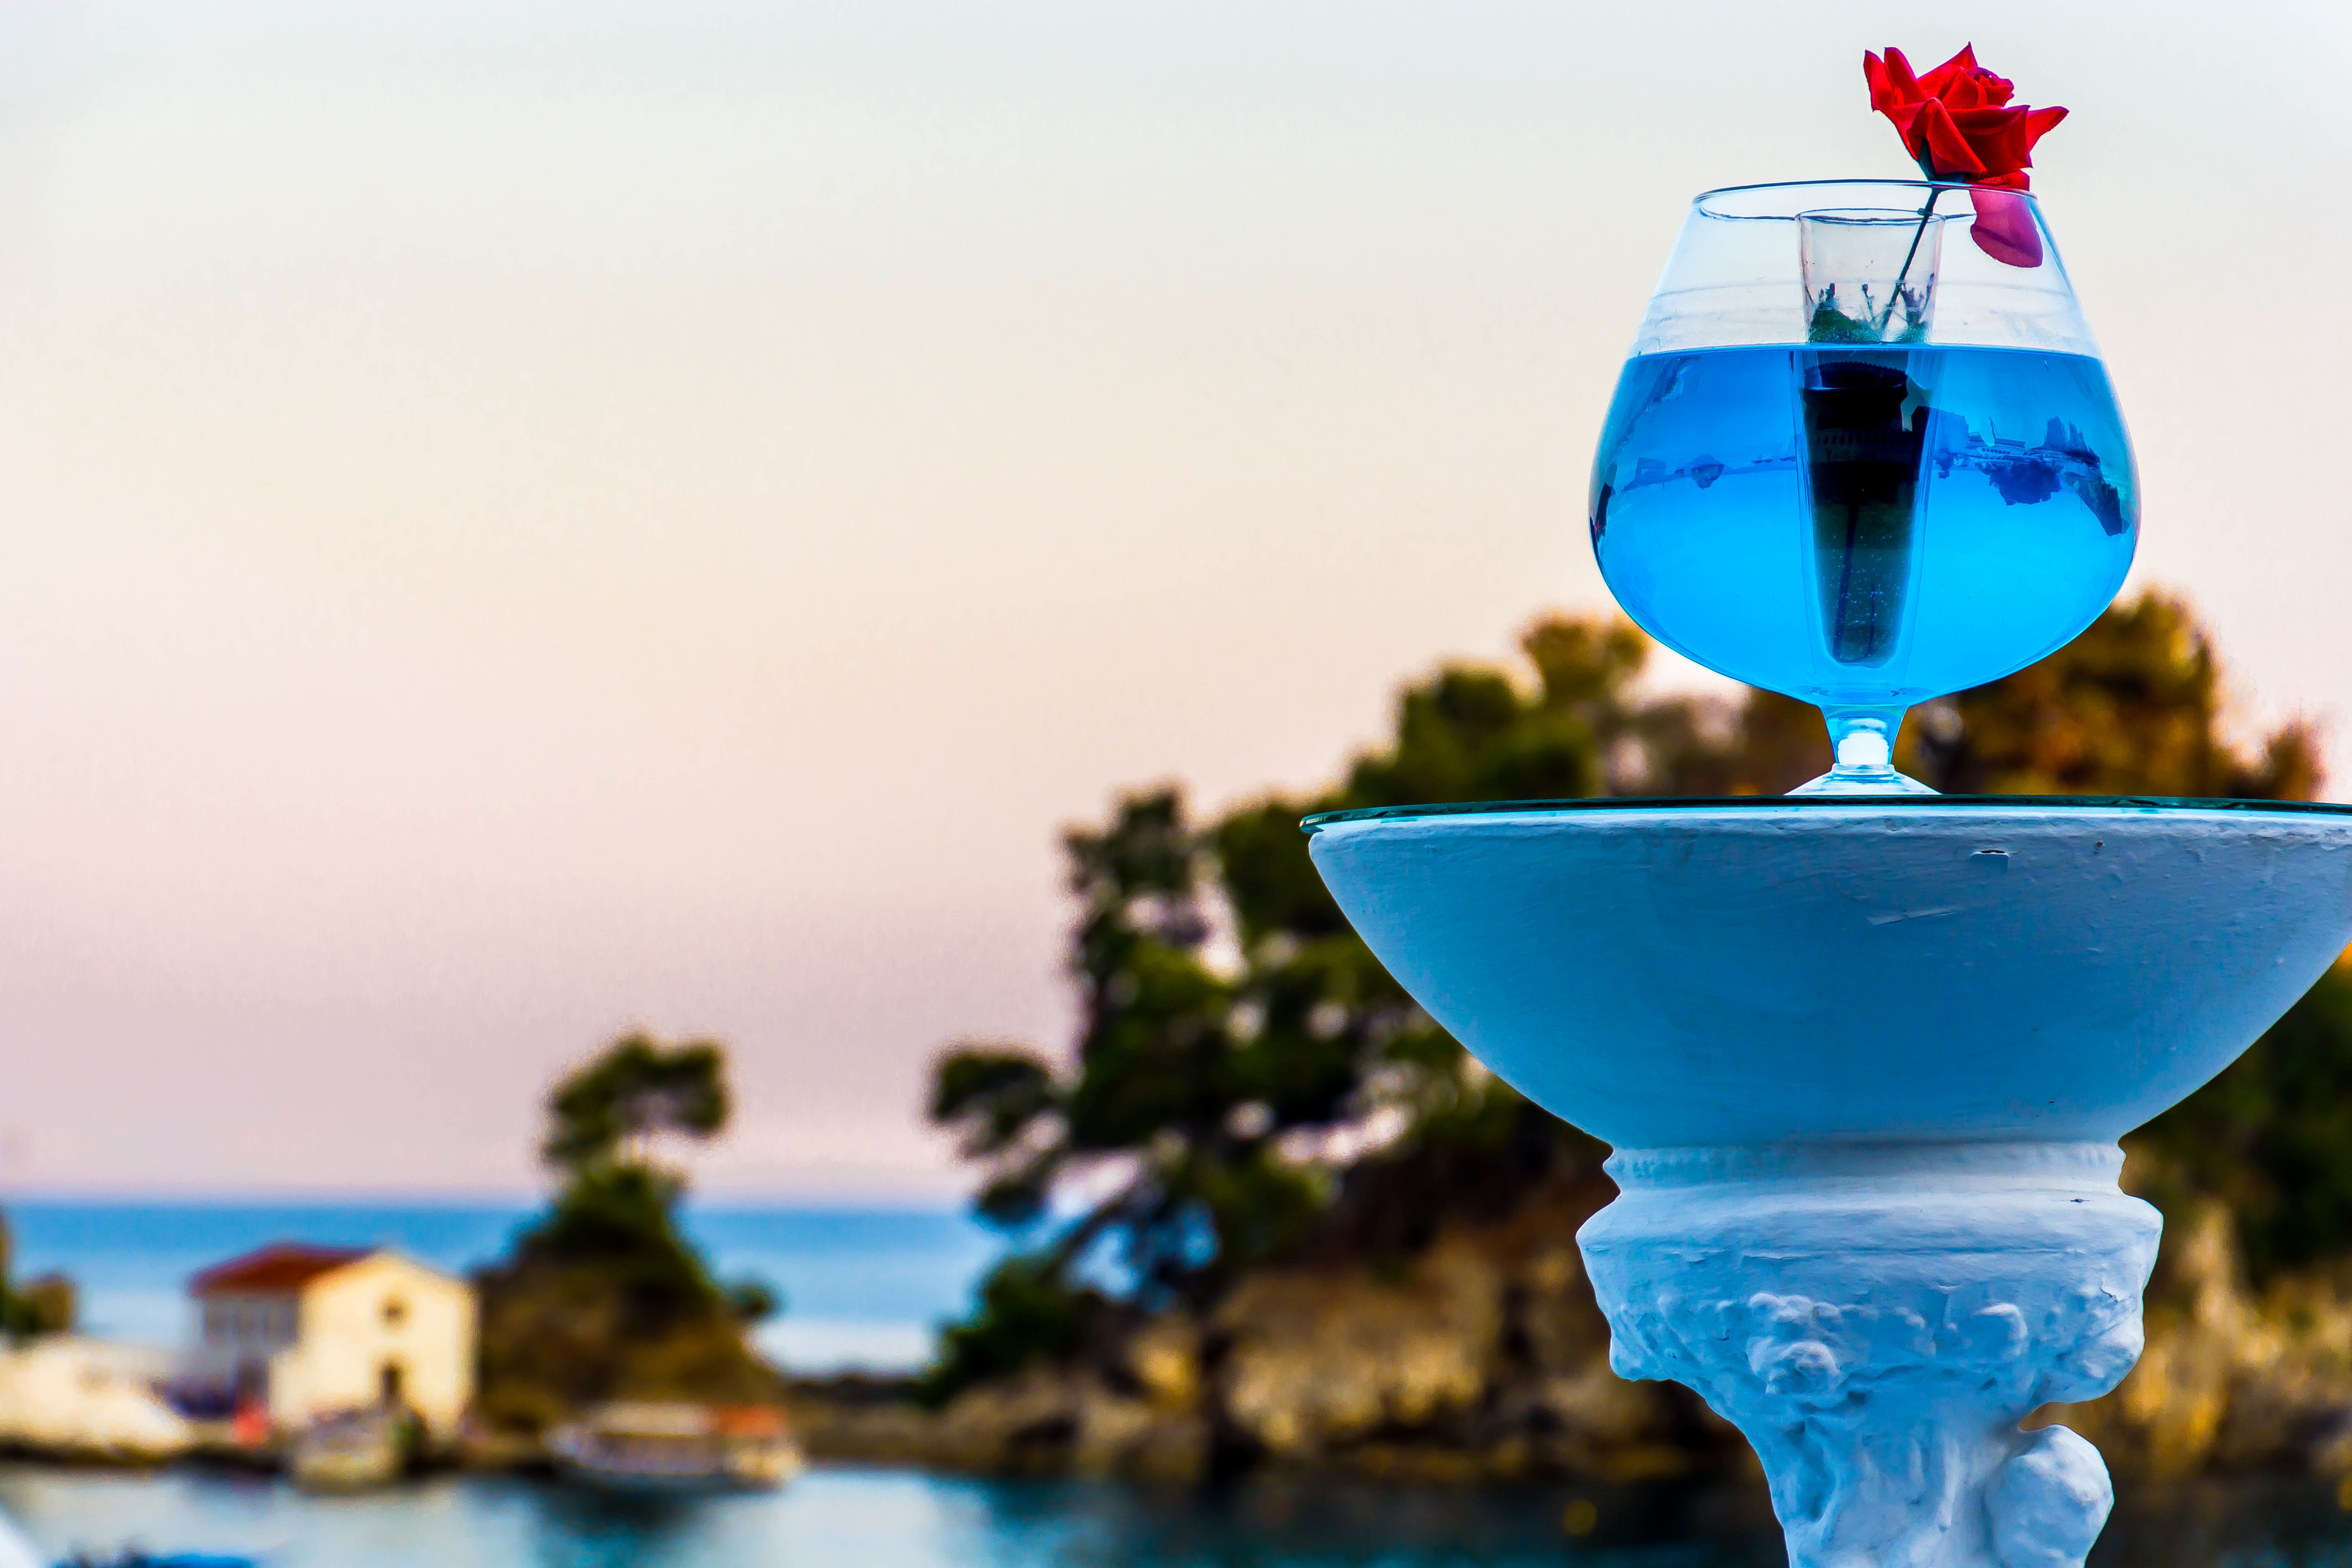
sea, water, reflection, color, drink, blue